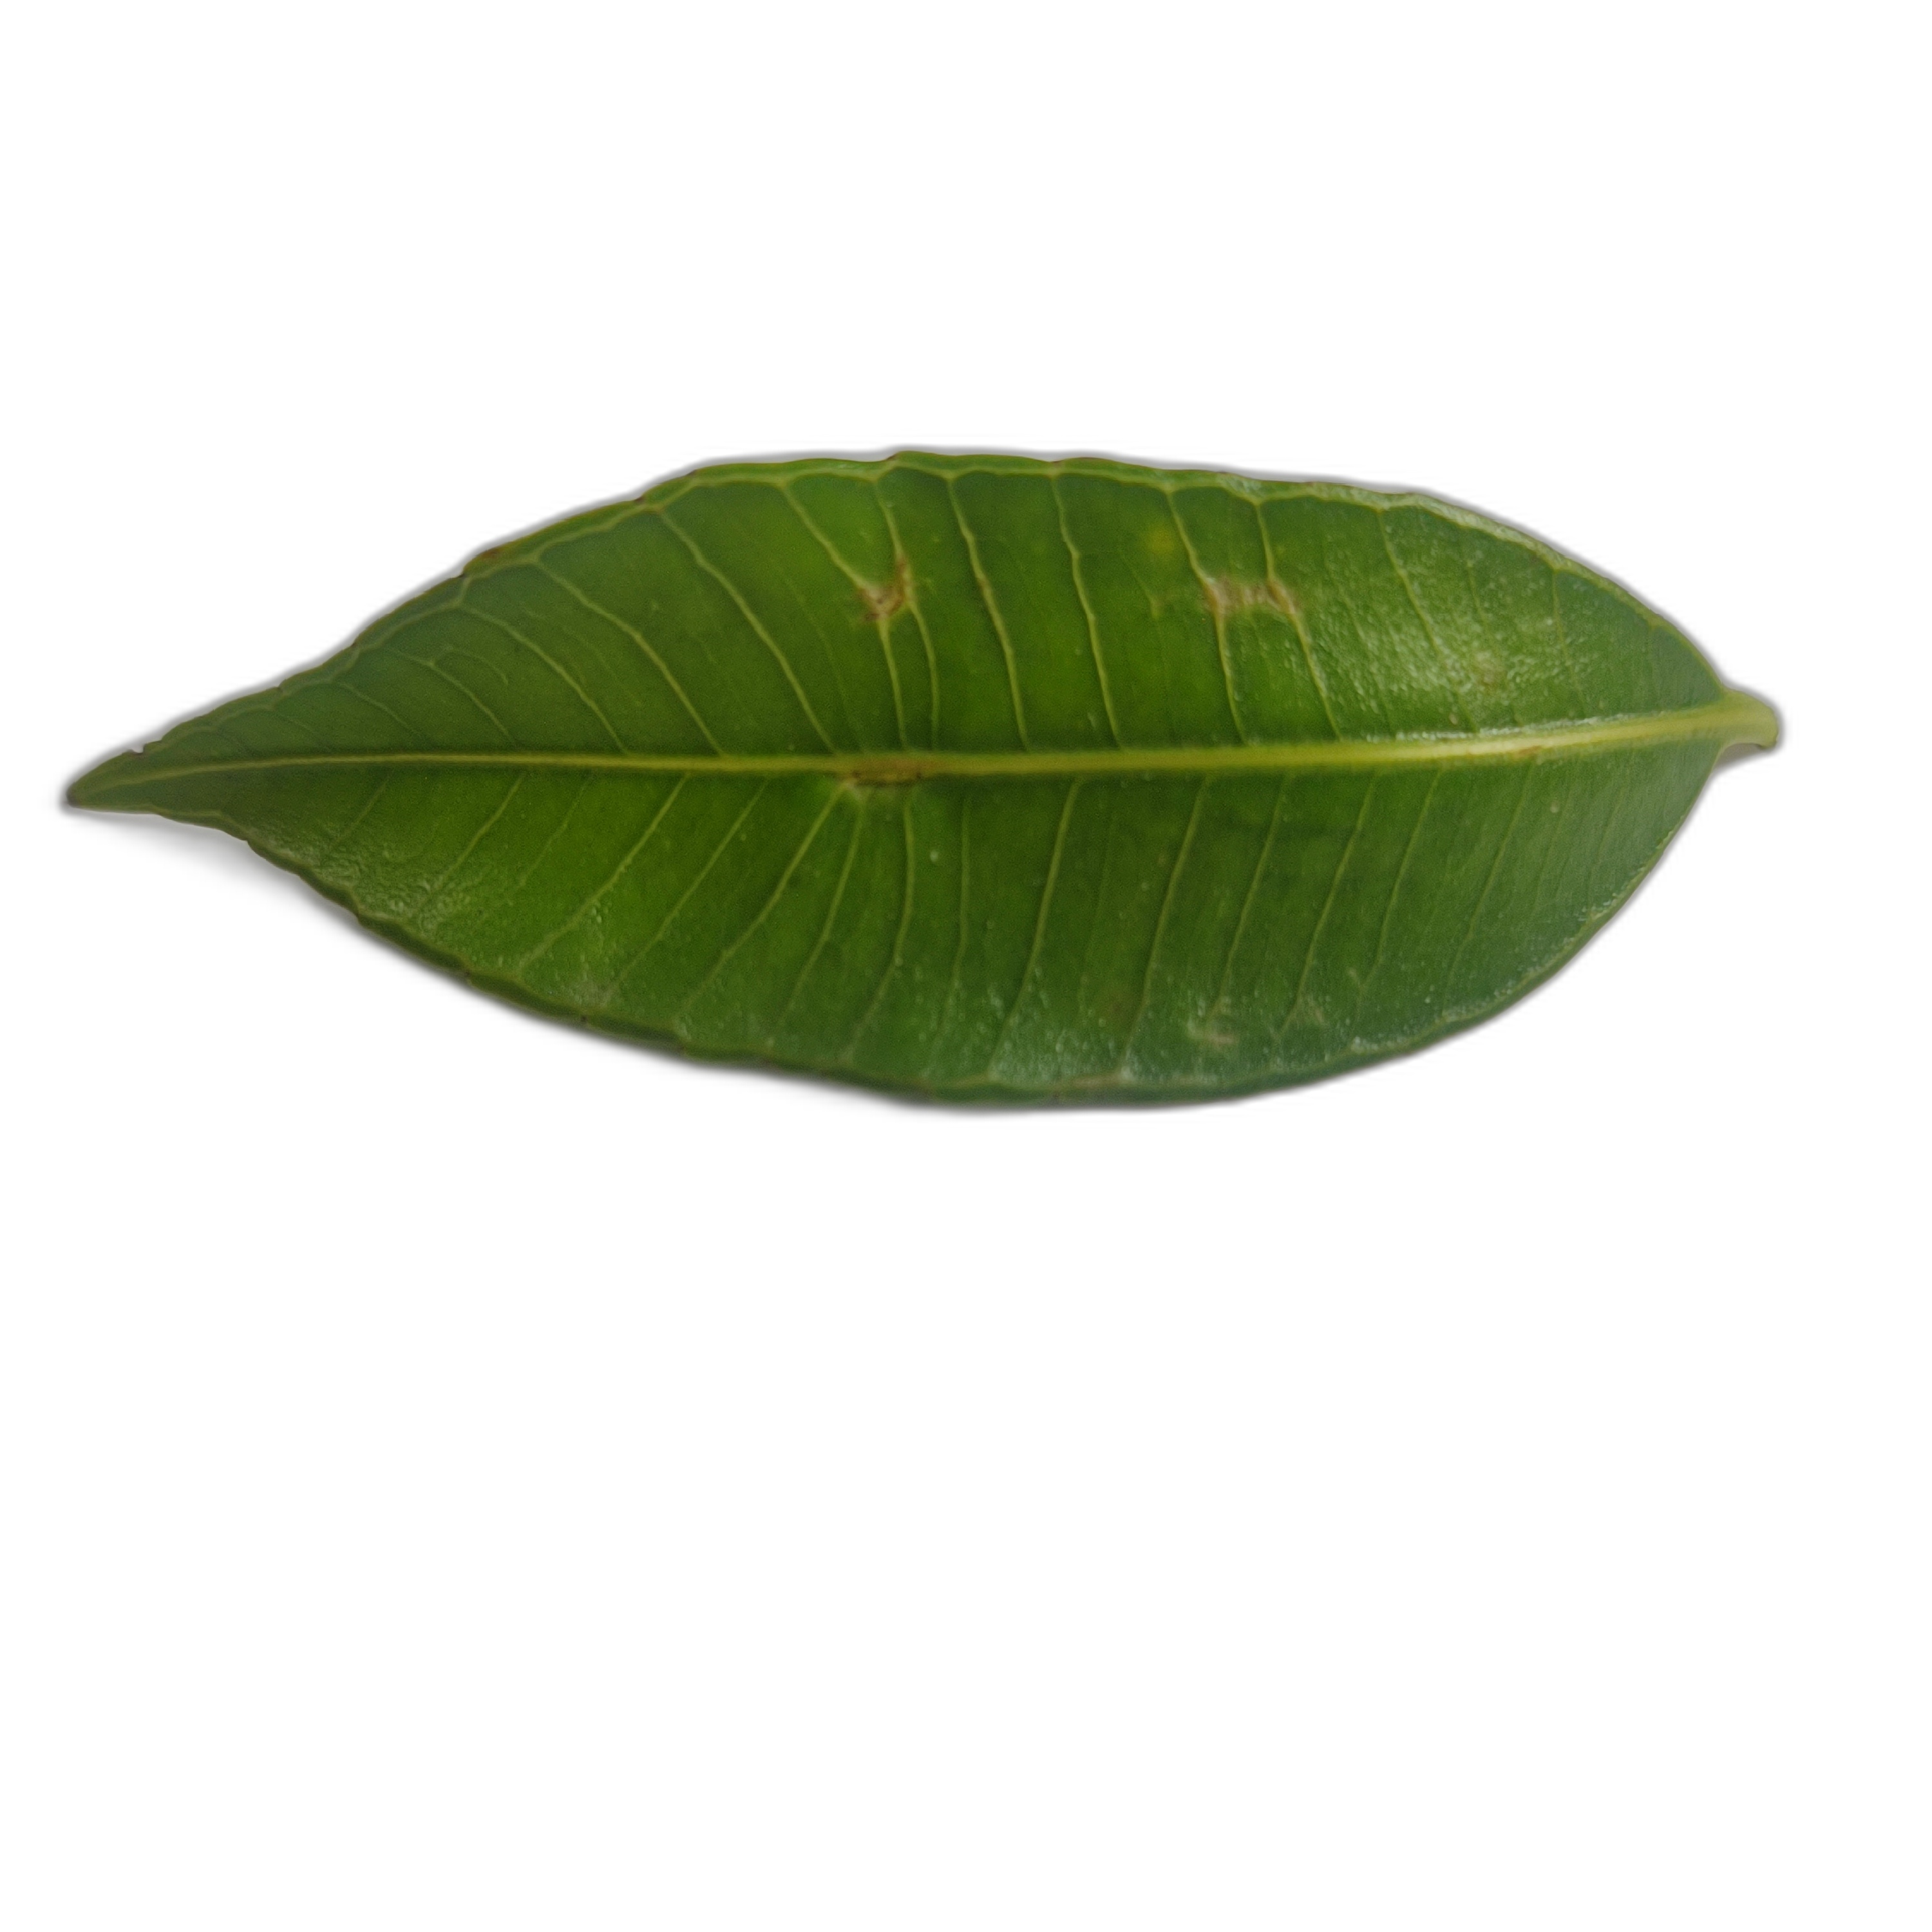
Label: healthy